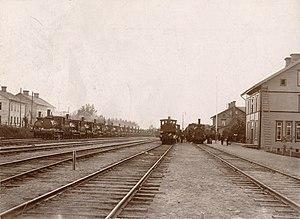
La Gare de Långsele est une gare ferroviaire suédoise située à Långsele.